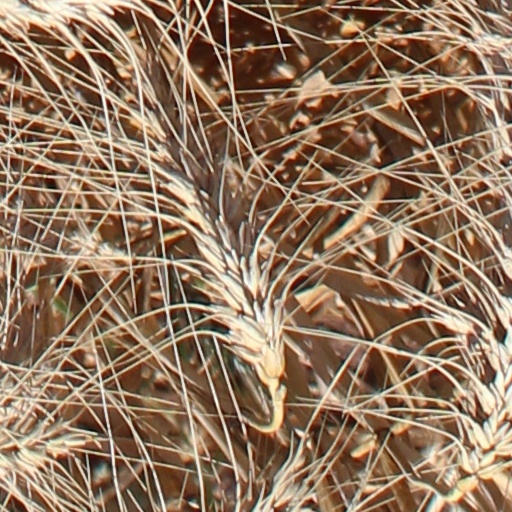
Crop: wheat